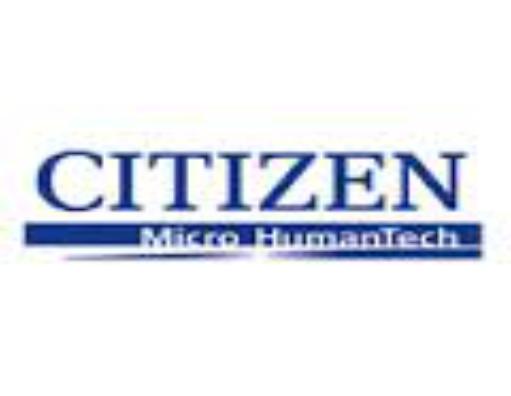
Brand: Citizen
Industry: Electronic